Nogami Station

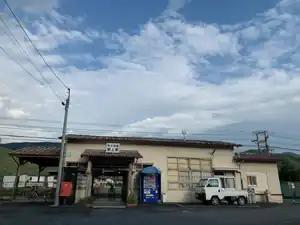
Nogami Station, September 2019

is a passenger railway station located in the town of Nagatoro, Saitama, Japan, operated by the private railway operator Chichibu Railway.